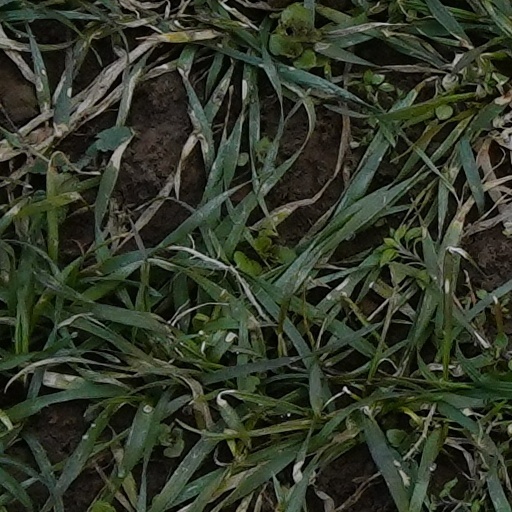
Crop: wheat